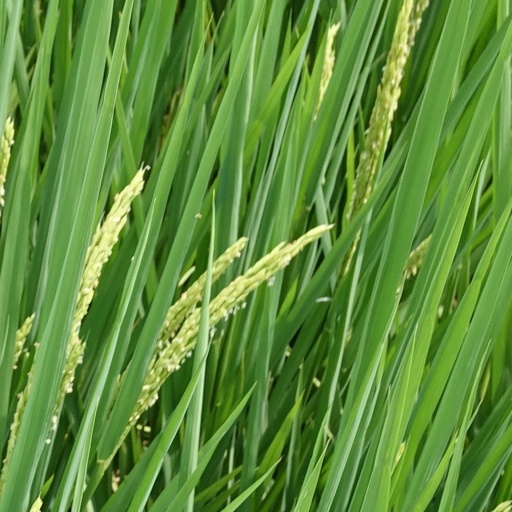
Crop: rice